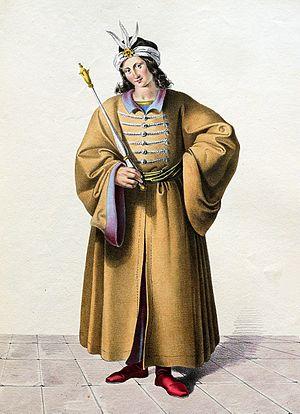
Ceci est une liste des règnes les plus courts.